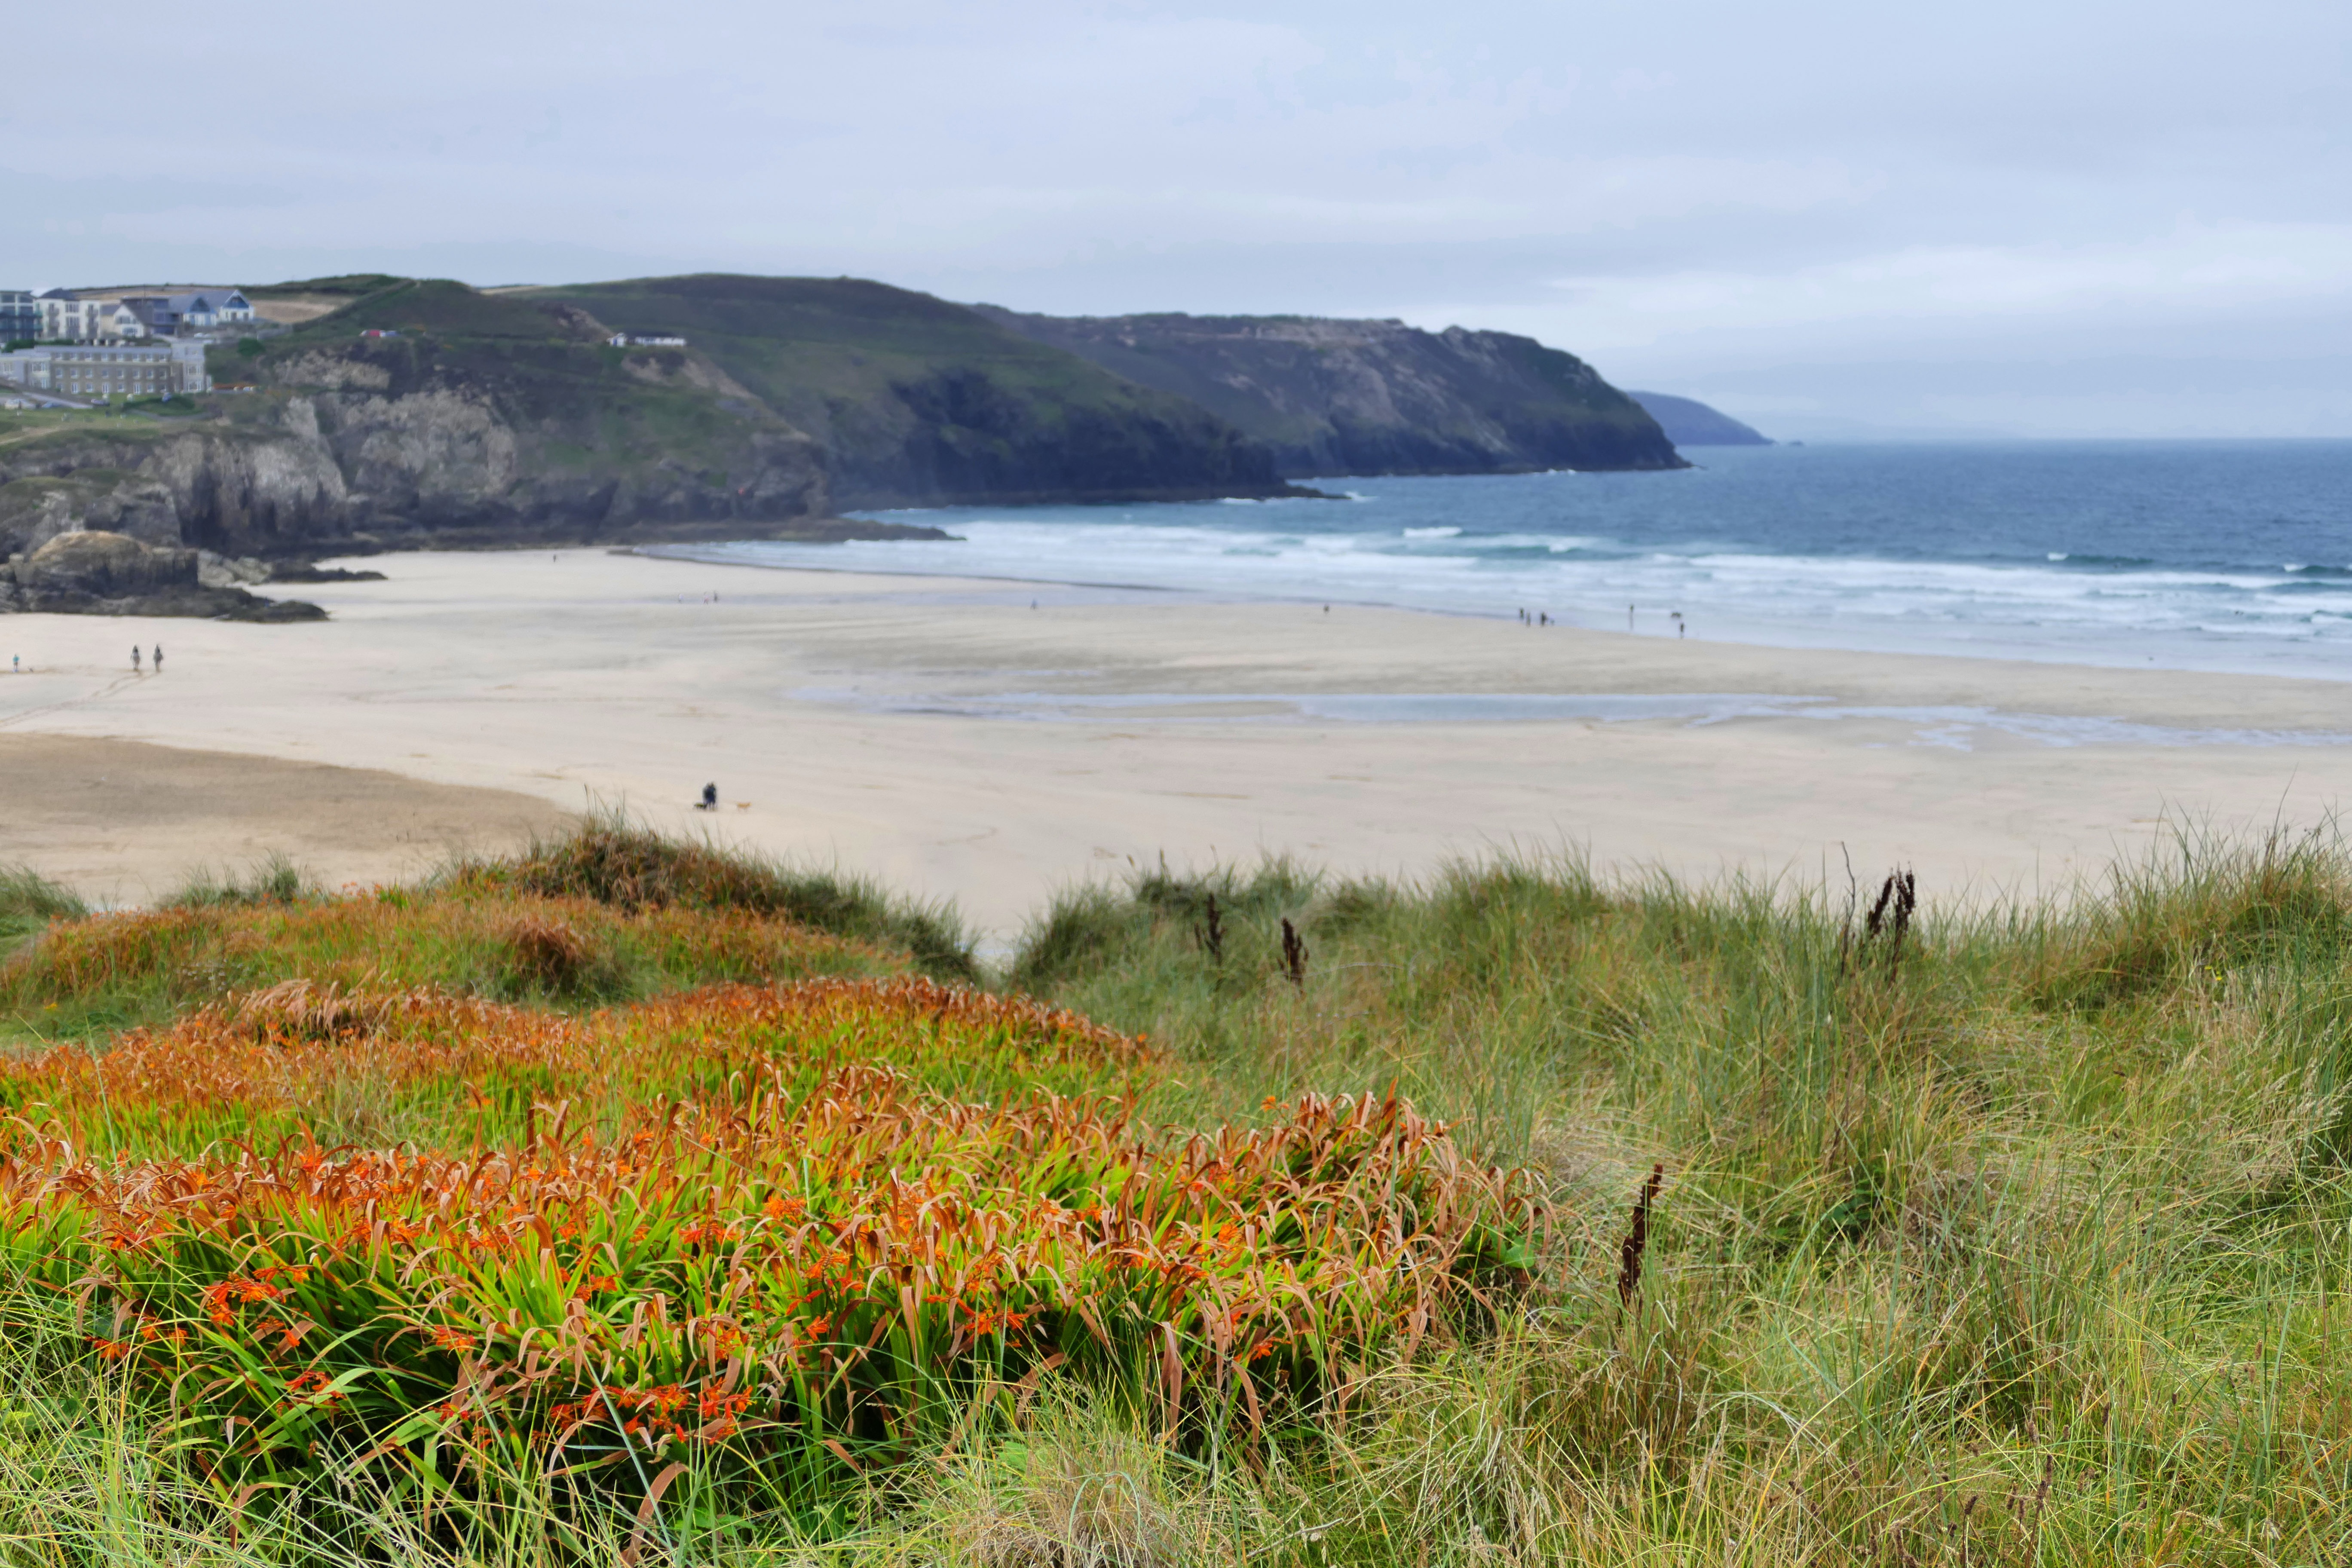
beach, landscape, sea, coast, water, nature, path, outdoor, sand, rock, ocean, marsh, wilderness, sky, shore, town, coastal, summer, vacation, tourist, travel, coastline, shoreline, cliff, seaside, surfing, scenic, colourful, seascape, scenery, bay, blue, tourism, leisure, seashore, terrain, uk, england, colour, south, places, west, north, waves, clouds, grassland, beaches, wetland, plateau, british, atlantic, english, britain, united, kingdom, habitat, loch, ecosystem, cornwall, newquay, tundra, steppe, cornish, penhale sands, perranporth, perran, perranporth beach, natural environment, geographical feature